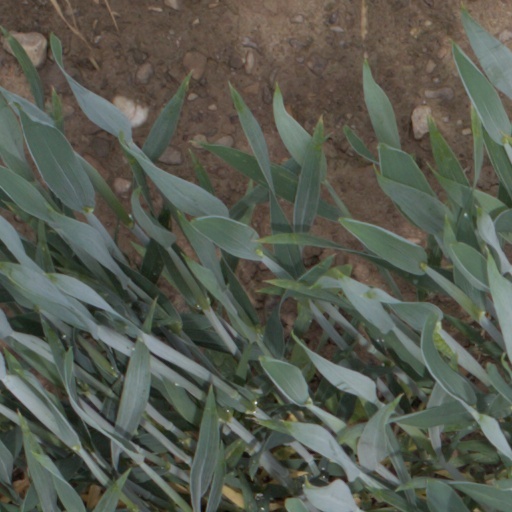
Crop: wheat